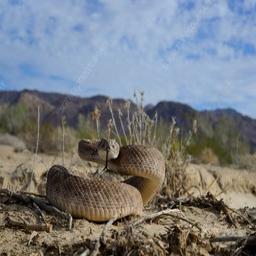
Animal: snakes